Japanese aircraft carrier Shinano

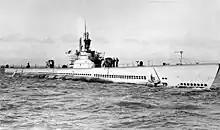
"Archerfish" on the surface, June 1945

The ship was originally scheduled for completion in April 1945, but construction was expedited after the defeat at the Battle of the Philippine Sea in June 1944 as the IJN anticipated that the United States would now be able to bomb Japan with long-range aircraft from bases in the Mariana Islands. The builder was unable to increase the number of workers on "Shinano" and could not meet the new deadline of October. Even so, the pressure to finish as quickly as possible led to poor workmanship by the workforce.